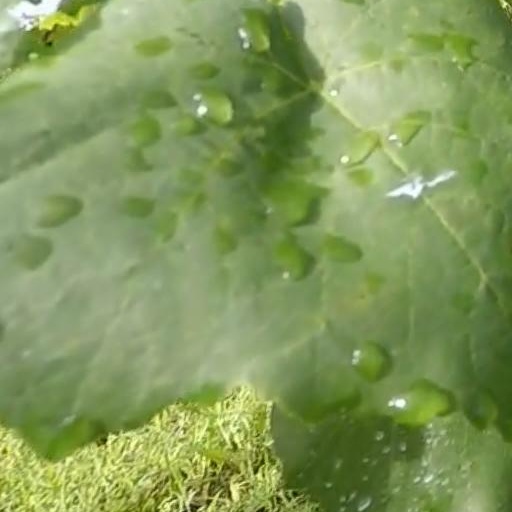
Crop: grape